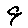
Label: 9